Hulman & Company

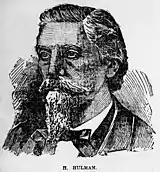
Herman Hulman Sr. (1831-1913)

In 1850, Francis T. Hulman, a native of Lingen, Germany, emigrated to the United States, settling in Terre Haute, Indiana, where he established a small grocery store. The small company proved successful and in 1854, Francis Hulman sent over for his younger brother, Herman Hulman Sr., who had himself been working in the grocery business in the German town of Osnabrück.